Solar power in New Jersey

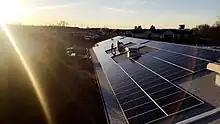
Rooftop installation, Delran

The federal Residential Energy Efficient Property Credit (income tax credit on IRS Form 5695) for residential PV and solar thermal was extended in December 2015 to remain at 30% of system cost (parts and installation) for systems put into service by the end of 2019, then 26% until the end of 2020, and then 22% until the end of 2021. It applies to a taxpayer's principal and/or second residences, but not to a property that is rented out. There is no maximum cap on the credit, and the credit can be applied toward the Alternative Minimum Tax, and any excess credit (greater than that year's tax liability) can be rolled into the following year.